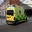
Label: ambulance